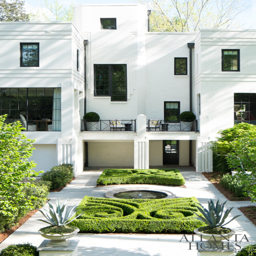
the back garden is unexpectedly ornate in contrast to the house